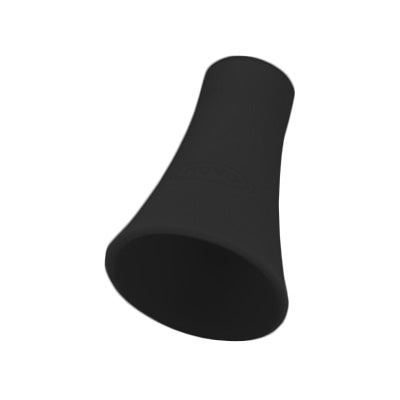
Nuvo Clarineo replacement silicone bell - Black
Replacement bell for Clarineo Moulded silicone, compatible with all generations of Clarineo 4 colours available Easy fitting
Brand: Chamberlain Music
Category: Arts & Entertainment > Hobbies & Creative Arts > Musical Instrument & Orchestra Accessories > Woodwind Instrument Accessories > Clarinet Accessories > Clarinet Parts > Clarinet Bells > Standard Bells